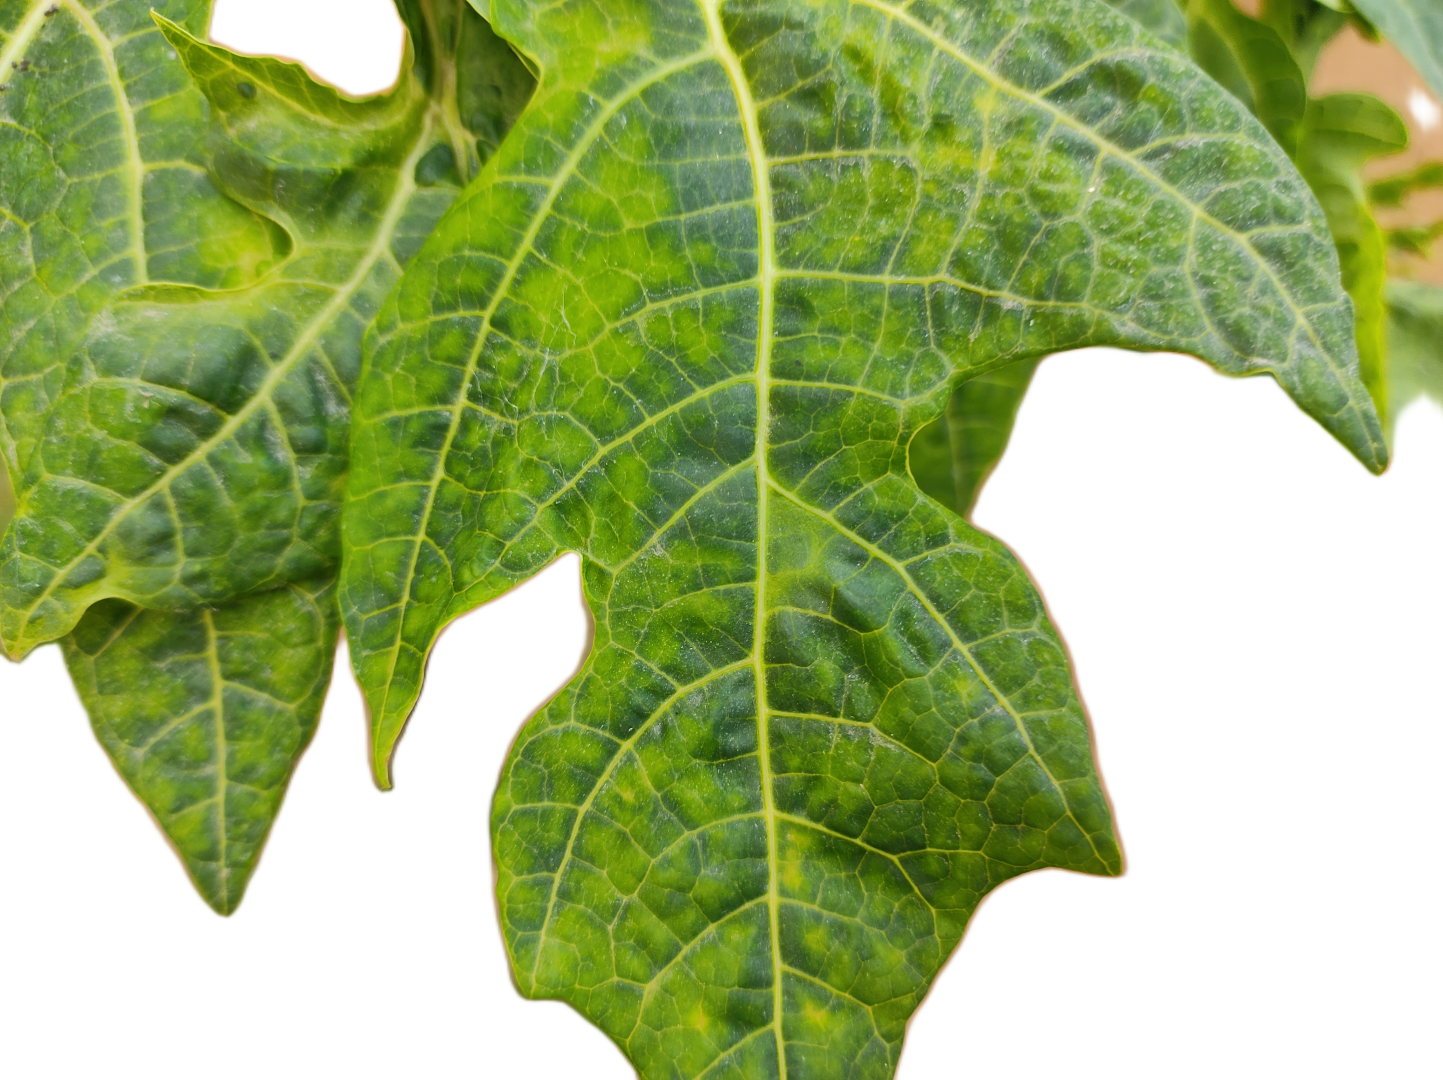
Crop: Papaya
Label: Curled_Yellow_Spot